Bahuk

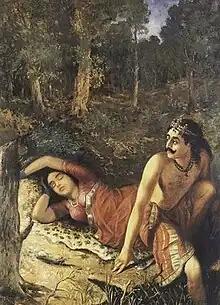

The third "sarga" begins with Damayanti's monologue describing Nala's mental state through the symbol of the banyan tree "Vruksharaj" and other elements of nature. Damayanti attempts to convince Nala to accept his new situation. Brihadashva's monologue follows, describing Nala's situation using natural imagery such as darkness and the forest. At the beginning of the final monologue, by Nala, Nala finds a golden, fleshy bird. Hungry, he finds the bird fit to eat. This is the point at which his transformation into Bahuka commences. He makes a snare out of his only cloth to catch the bird, but it flies away carrying the cloth. Nala is left naked and feels his individuality dissolving, with a deep sense of grief. Finally, Nala turns into Bahuka, not as a result of the snake Karkotaka's bite as in the original story in the "Mahabharata", but through the sting of loneliness. He leaves Damayanti and wanders away into the forest. The episode that begins with Nala's desire to kill the bird closes with Nala leaving Damayanti, revealing his uglier side. The Nala of the poem is written as a displaced person.